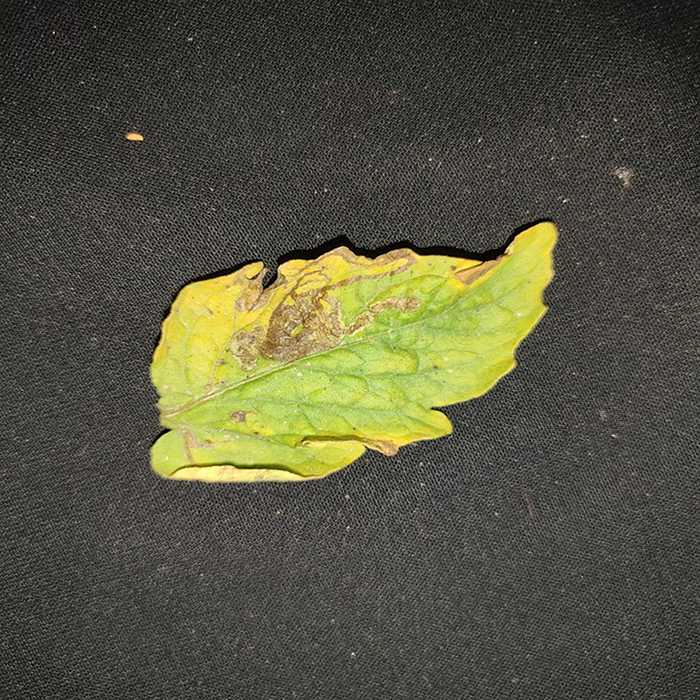
Plant: Tomato
Label: Tomato Bacterial spot